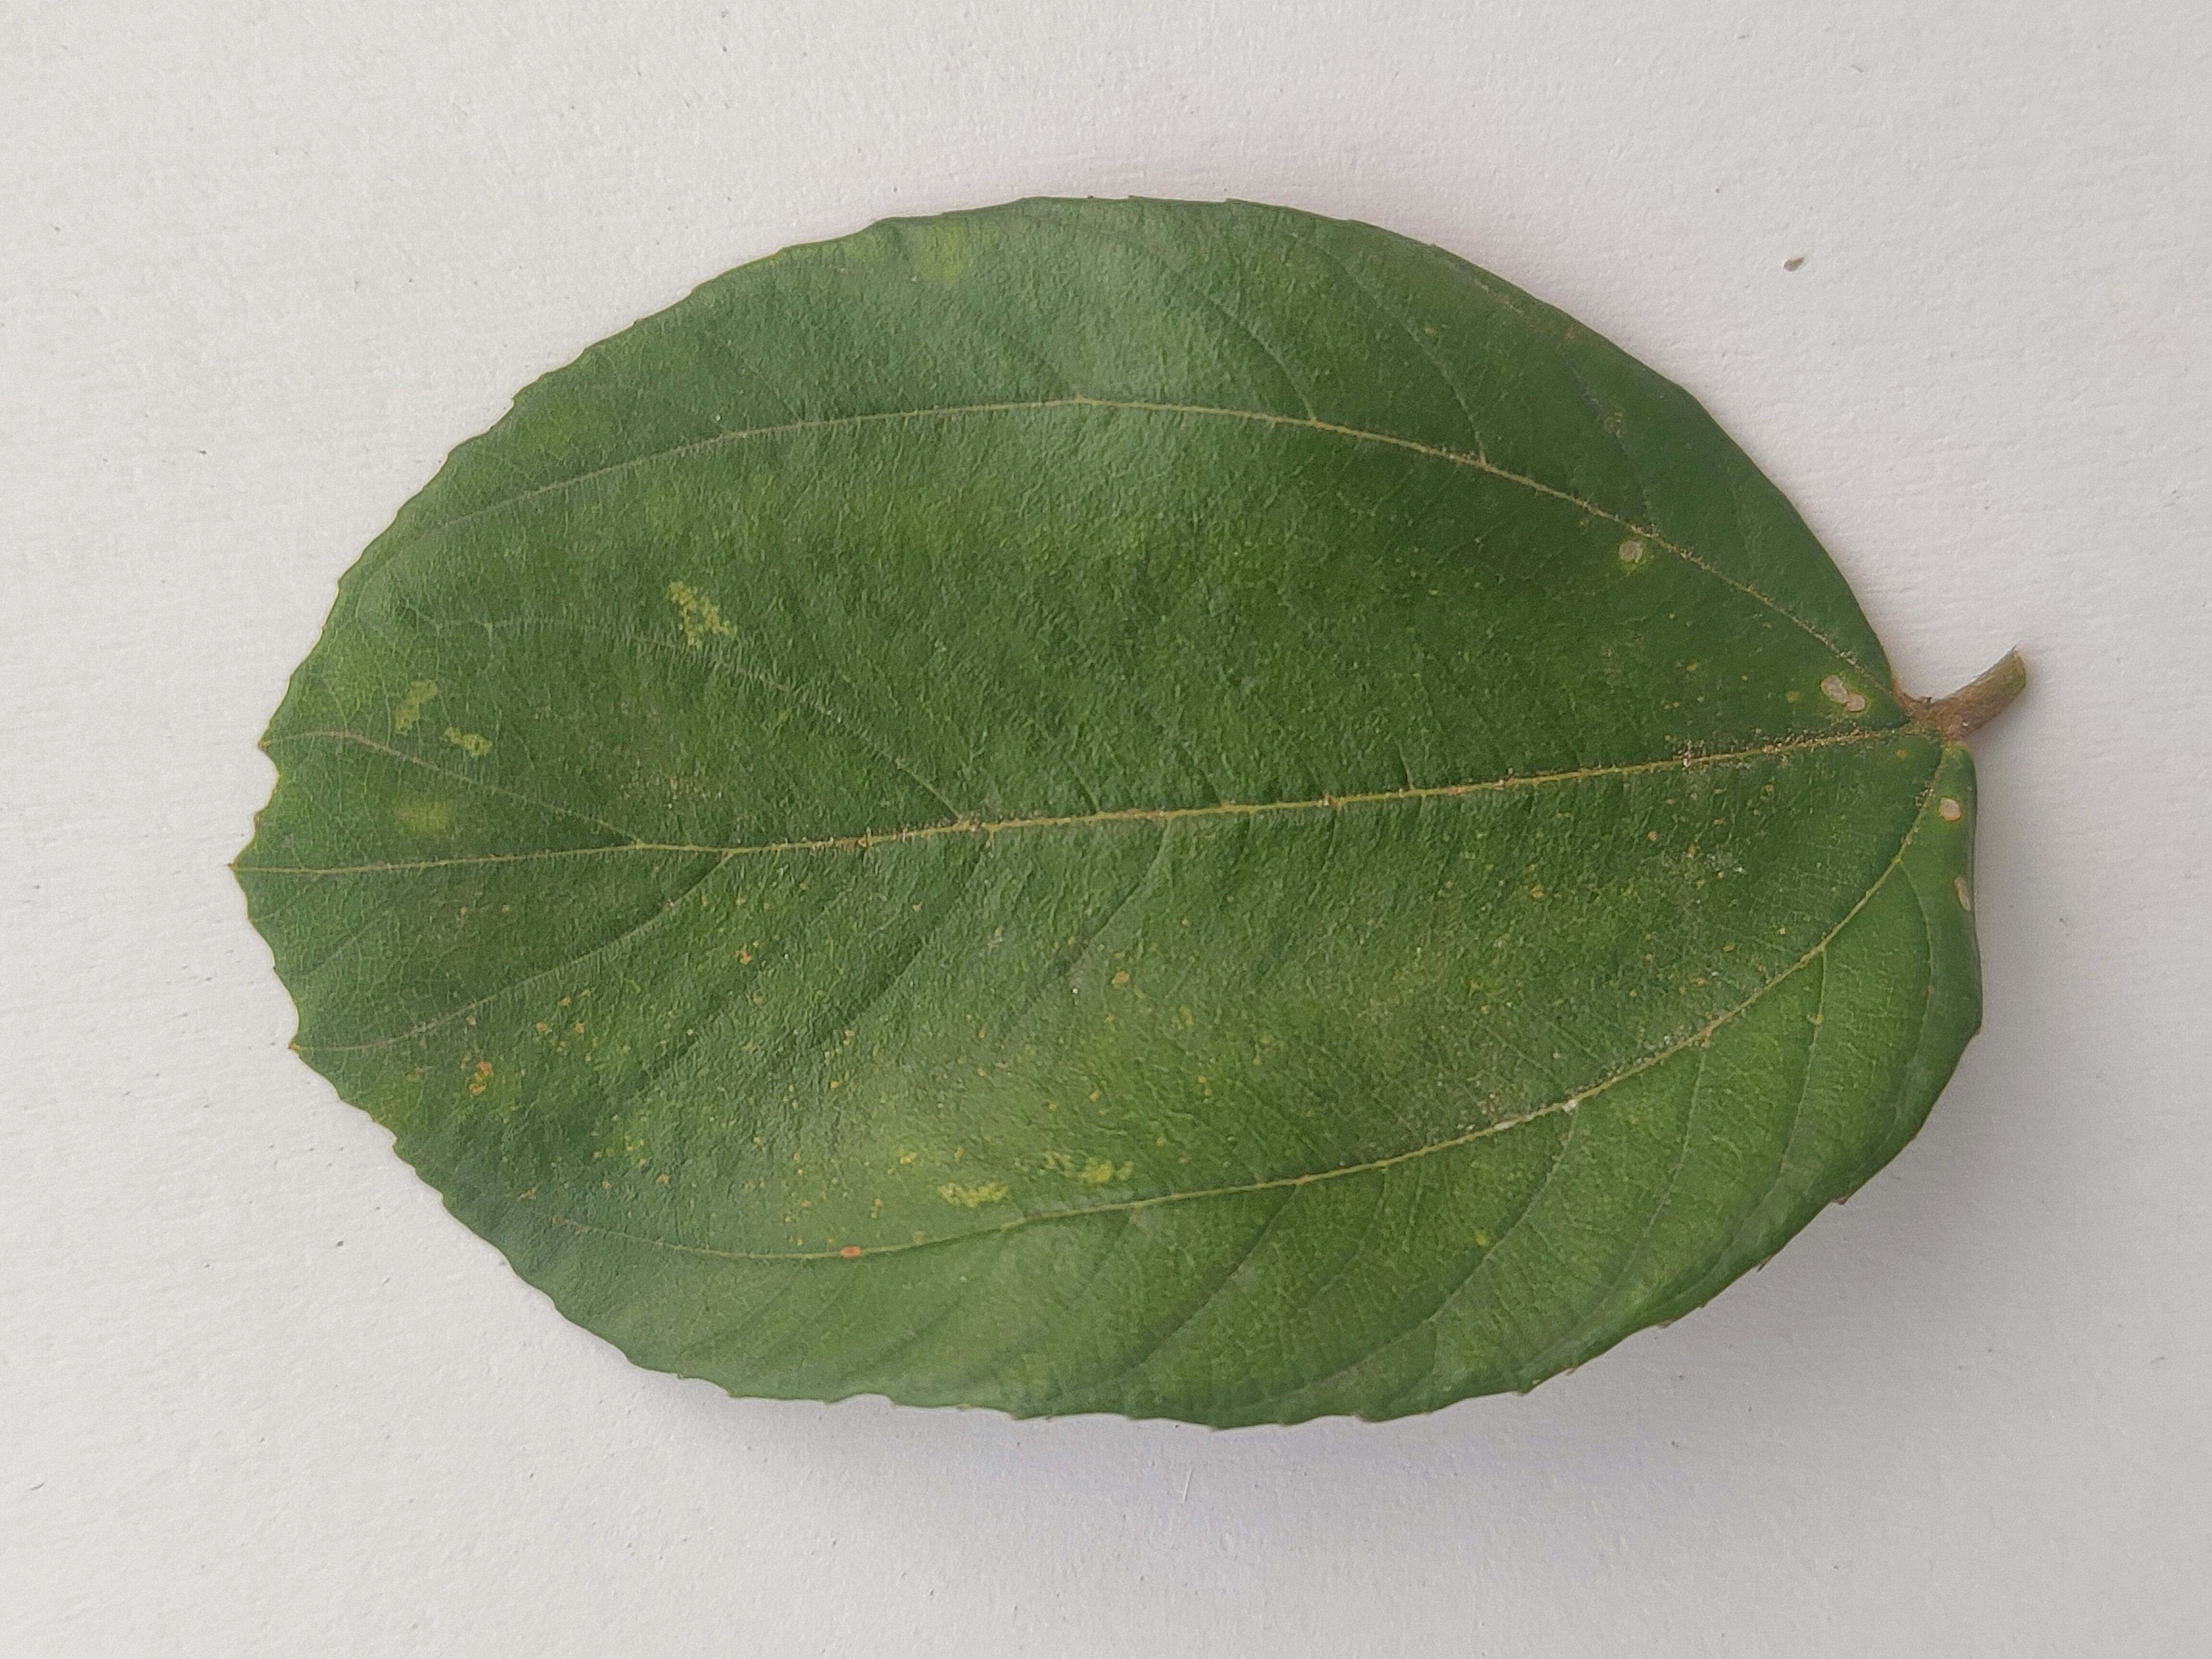
Leaf variety: Plum